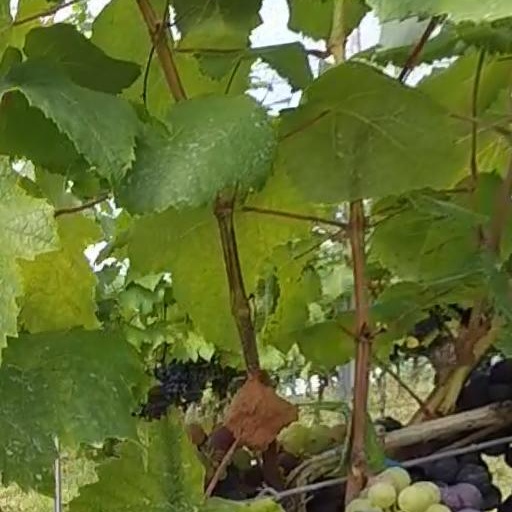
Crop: grape